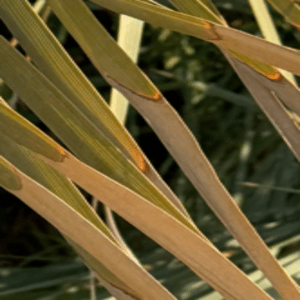
Label: Potassium Deficiency